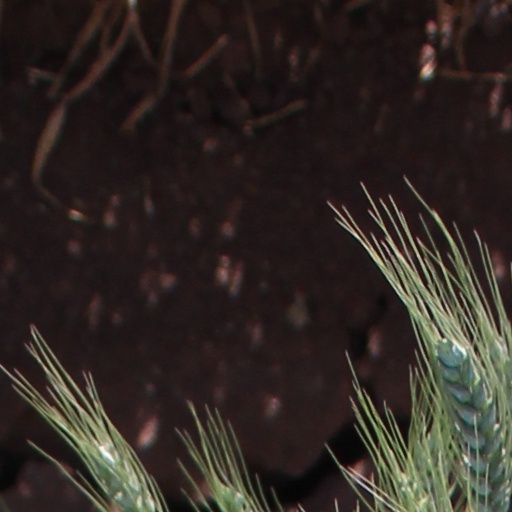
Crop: wheat